John Harris (1703–1768)

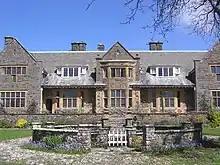
Pickwell Manor

He was the son of William Harris of Pickwell Manor near Barnstaple, Devon, which he inherited on the death of his father before 1724.